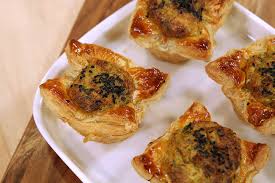
Yemek: mucver